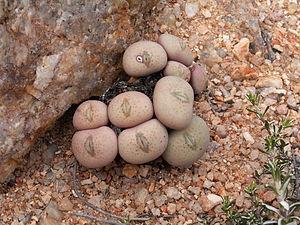
Les conophytums sont des plantes succulentes de la famille des Aizoacées, originaires d'Afrique australe. Leur nom, qui signifie plante en forme de cône, fait référence à leur morphologie très simple : une racine et deux feuilles charnues formant un cône d'où émerge la fleur, à la fin de l'été. Quelques espèces ont une floraison nocturne et parfumée.